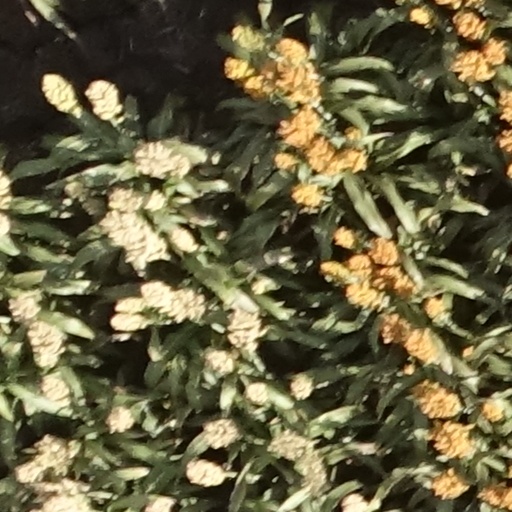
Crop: sorghum